Østbanegade

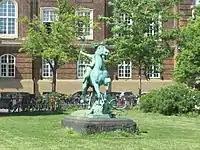
Diana on Horseback by Carl J. Bonnesen

In the garden complex on Trondhjems Plads is Carl Johan Bonnesen's equestrian statue of "Diana". It was installed on the square in 1909 as a gift from Carl Jacobsen. The underpass and outer wall of the raised railway at the end of Nordre Frihavnsgade is decorated with Ib Spand Olsen's illustrations from his childhood memoirs from Østerbro.